Polonaise (clothing)

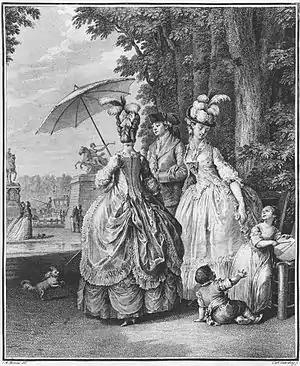
Two women wearing the "robe à la polonaise", literally meaning the Polish dress Jean-Michel Moreau, "Le Rendez-vous pour Marly", engraved by Carl Guttenberg c. 1777.

The robe à la polonaise or polonaise, literally meaning the Polish dress, is a woman's garment of the 18th century 1770s and 1780s or a similar revival style of the 1870s inspired by Polish national dress style, costume, consisting of a gown with a cutaway, draped and swagged overskirt, worn over an underskirt or petticoat. From the 18th century, the term polonaise also described a fitted overdress which extended into long panels over the underskirt, but was not necessarily draped or swagged.